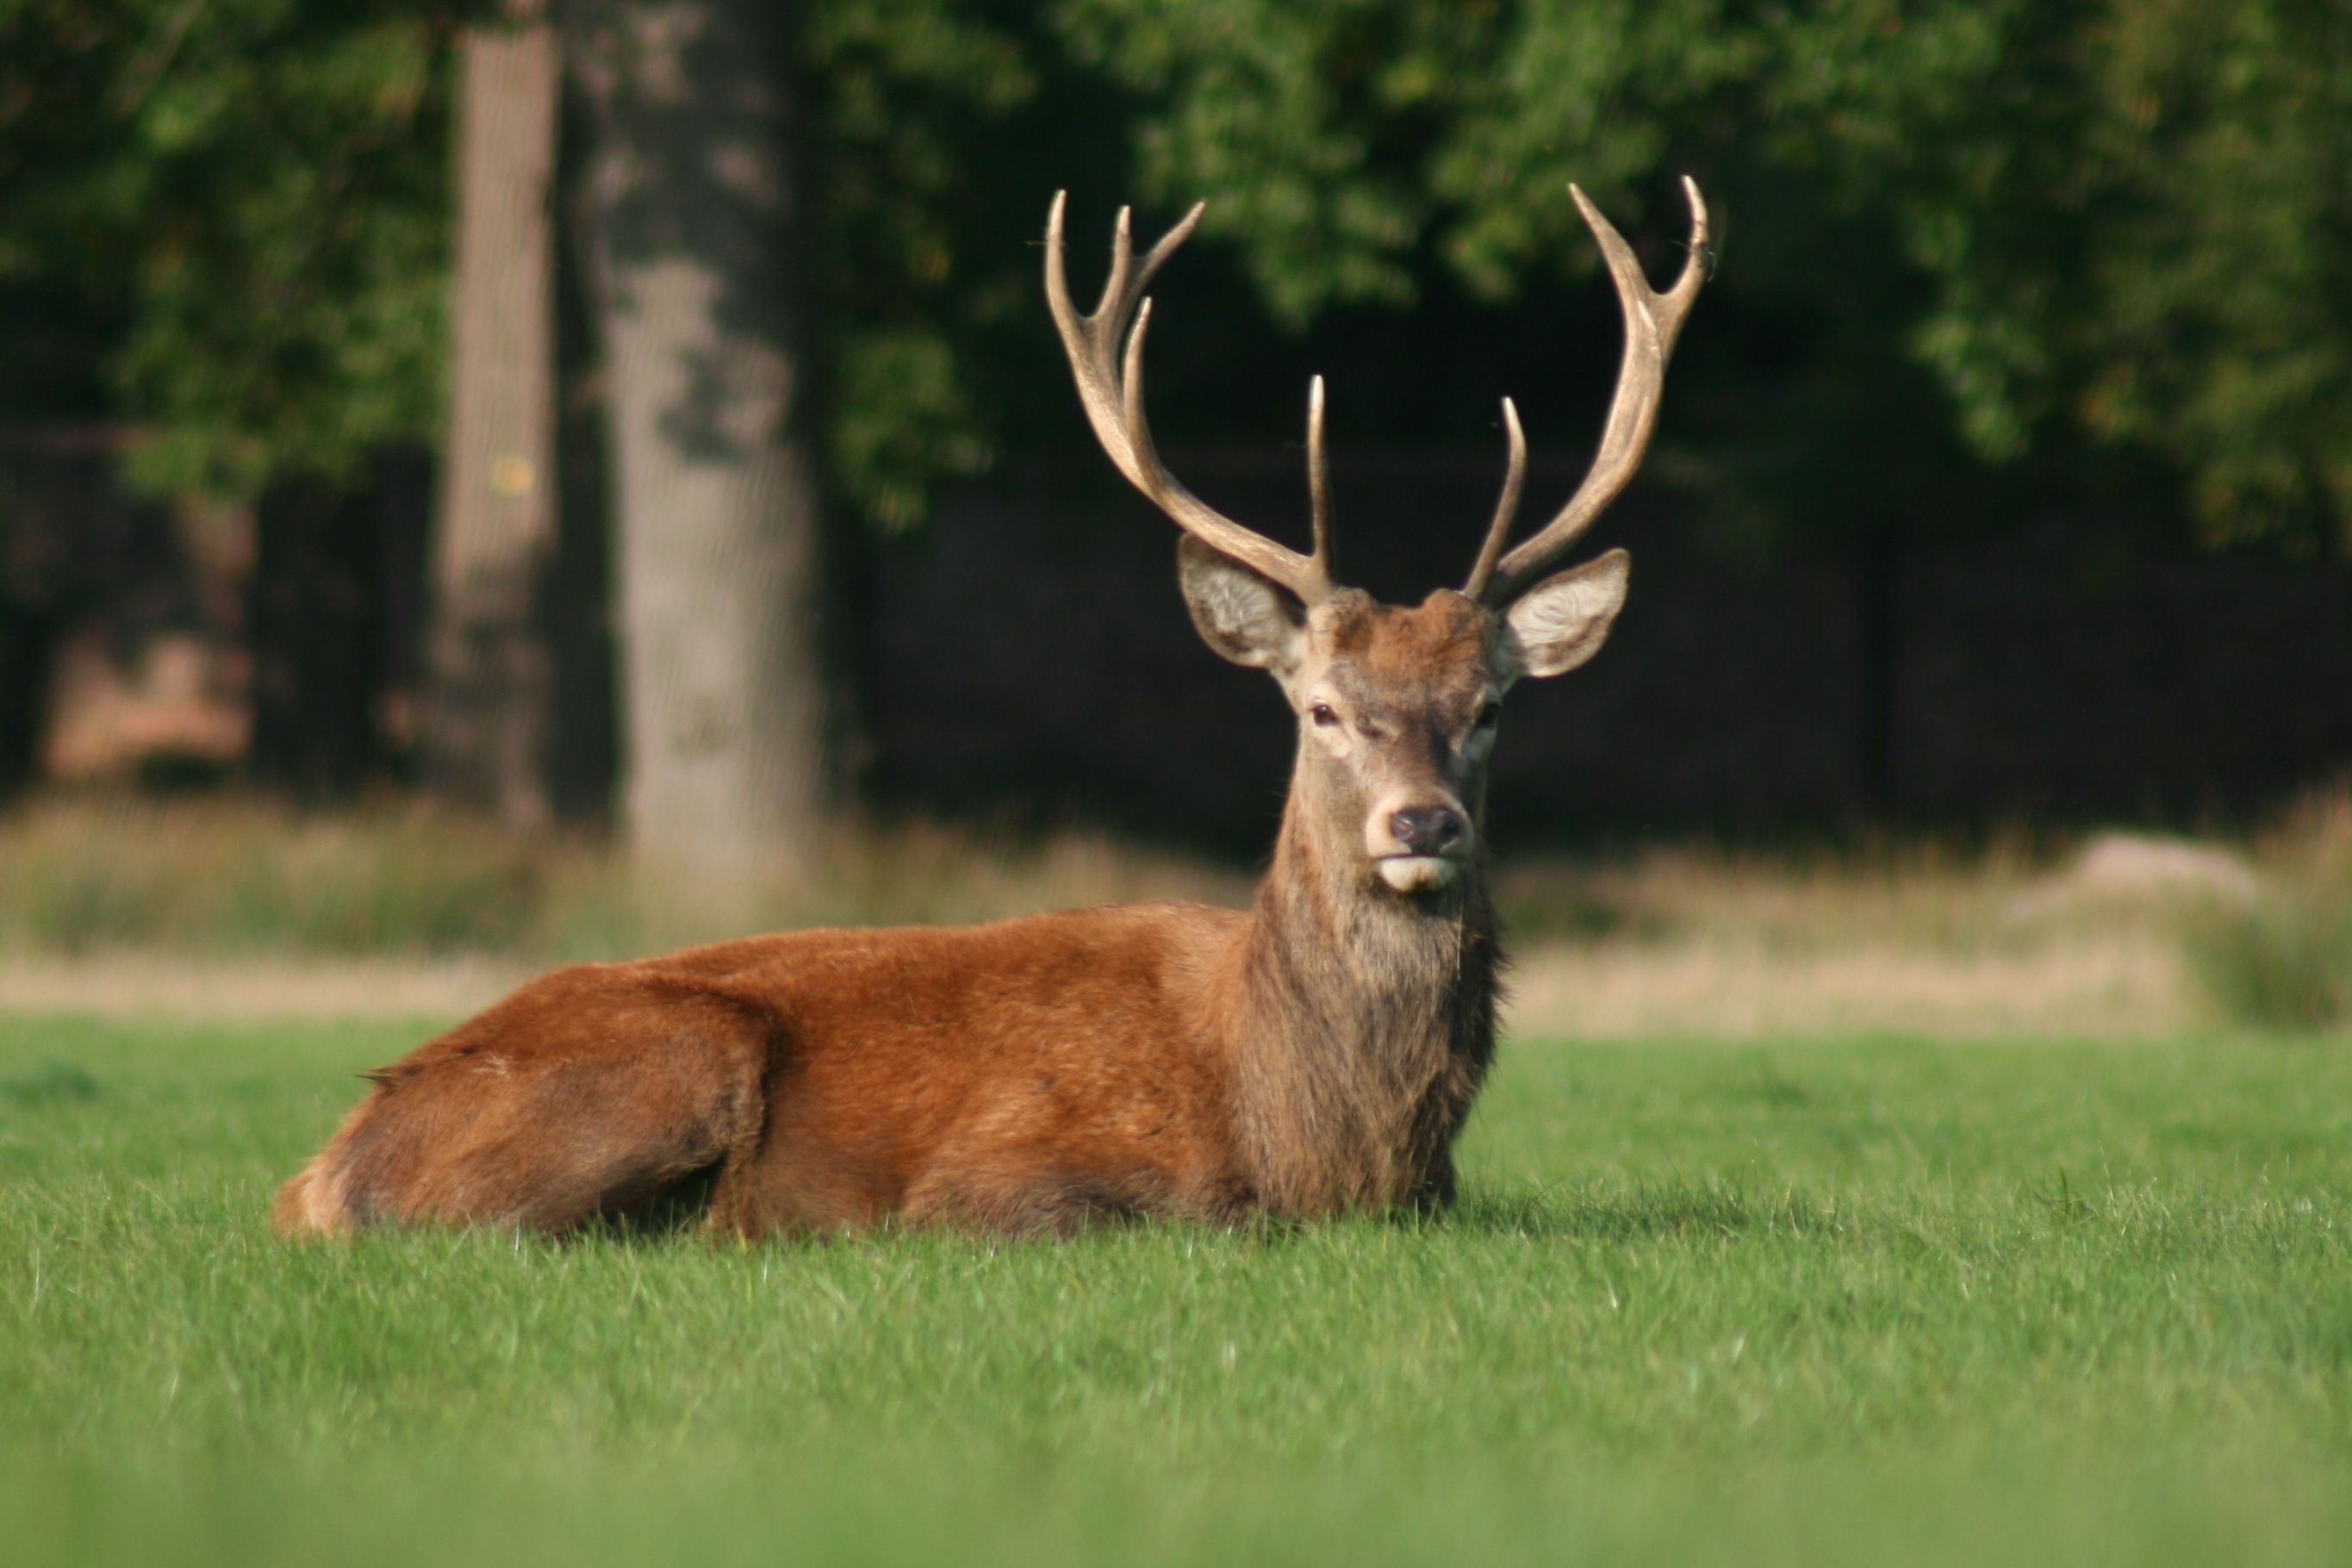
nature, forest, grass, wilderness, animal, looking, male, wildlife, wild, environment, deer, fur, green, red, stag, natural, park, brown, mammal, fauna, vertebrate, habitat, antlers, hunting, buck, rut, elk, deer hunting, white tailed deer